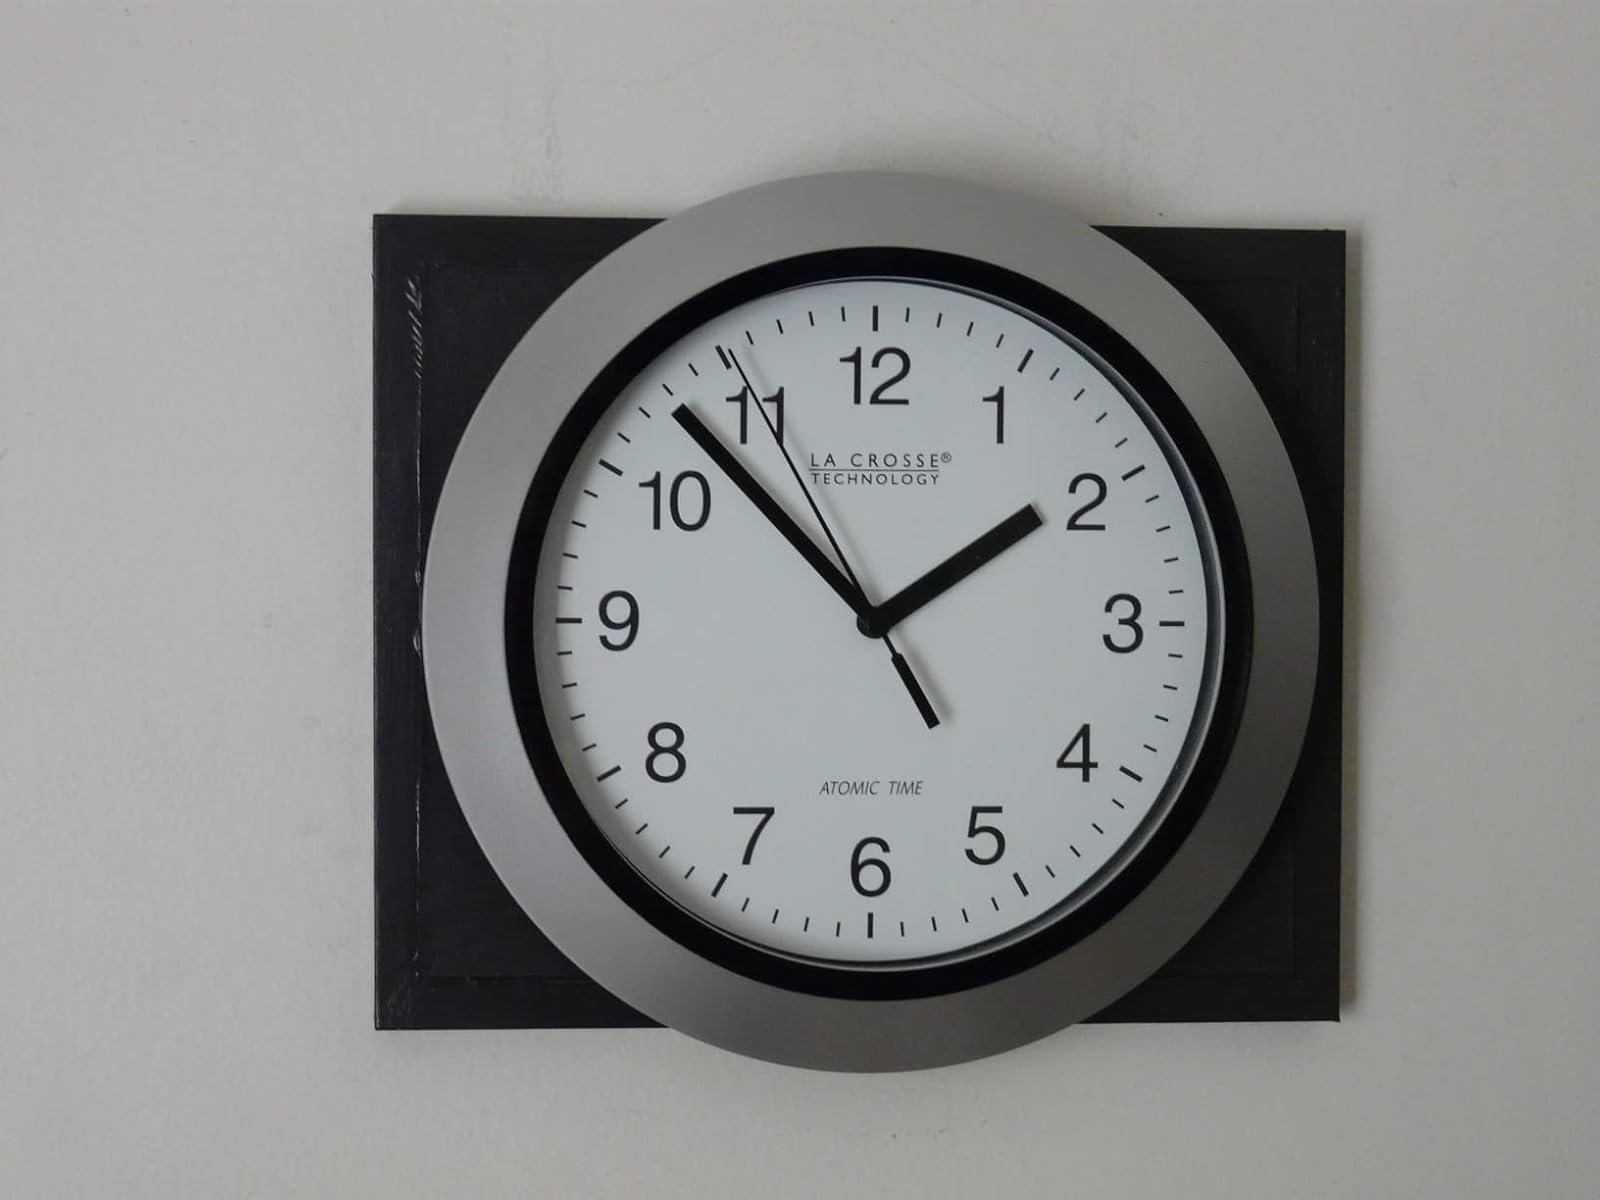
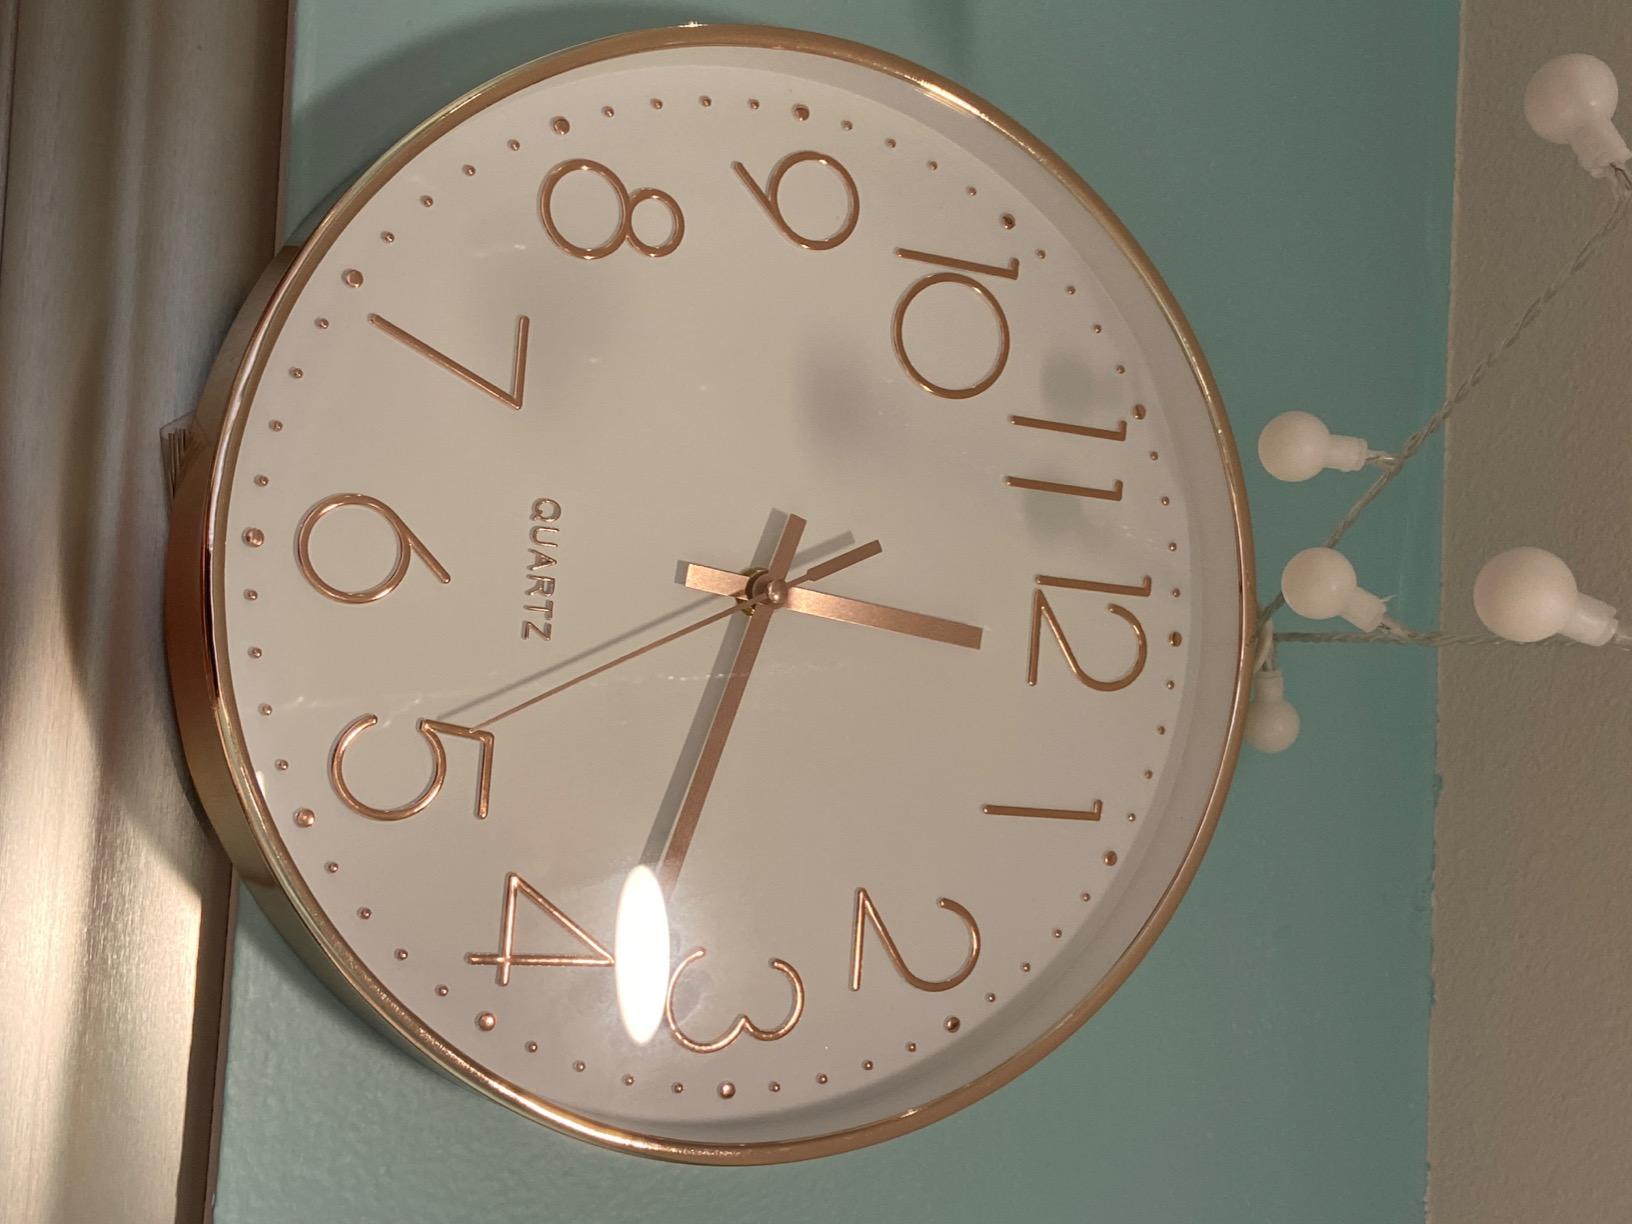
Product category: clock
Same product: no